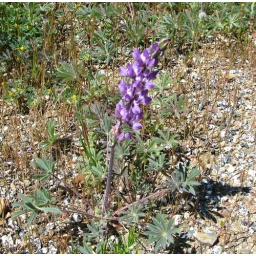
Unknown wildflowers seen by the road on a fairly epic bike ride up Mt. Hamilton from the eastern side.